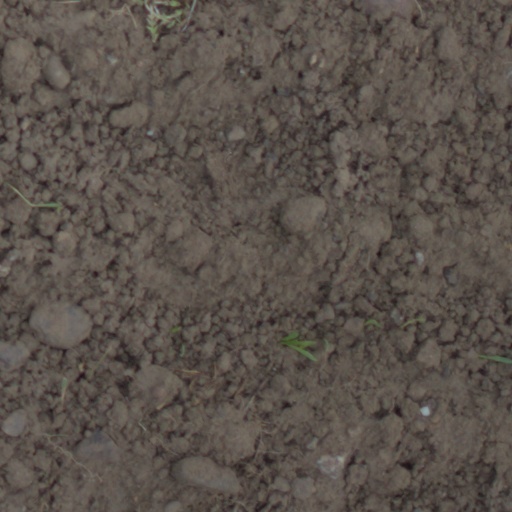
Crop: wheat